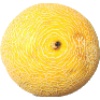
Label: Cantaloupe 1